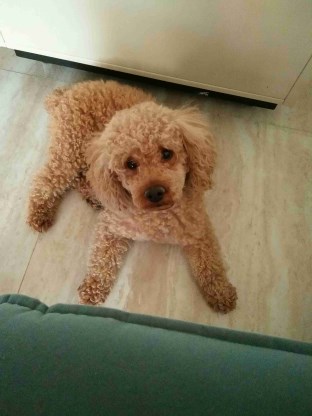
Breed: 7449-n000128-teddy